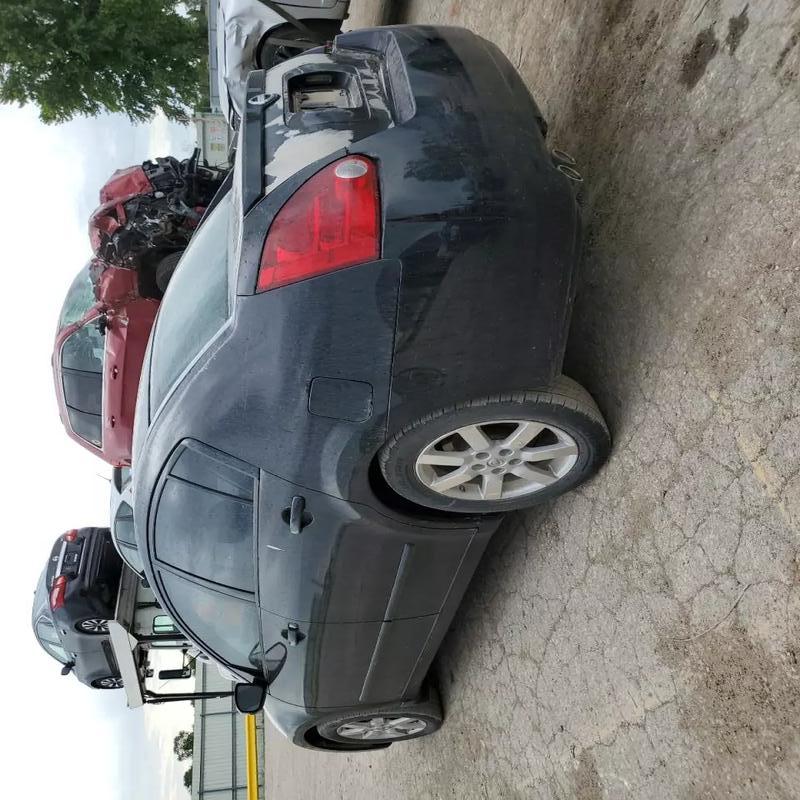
Aucun dommage détecté.
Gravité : aucun